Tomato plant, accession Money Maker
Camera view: tilt-top (135 deg); turntable rotation: 300 degrees
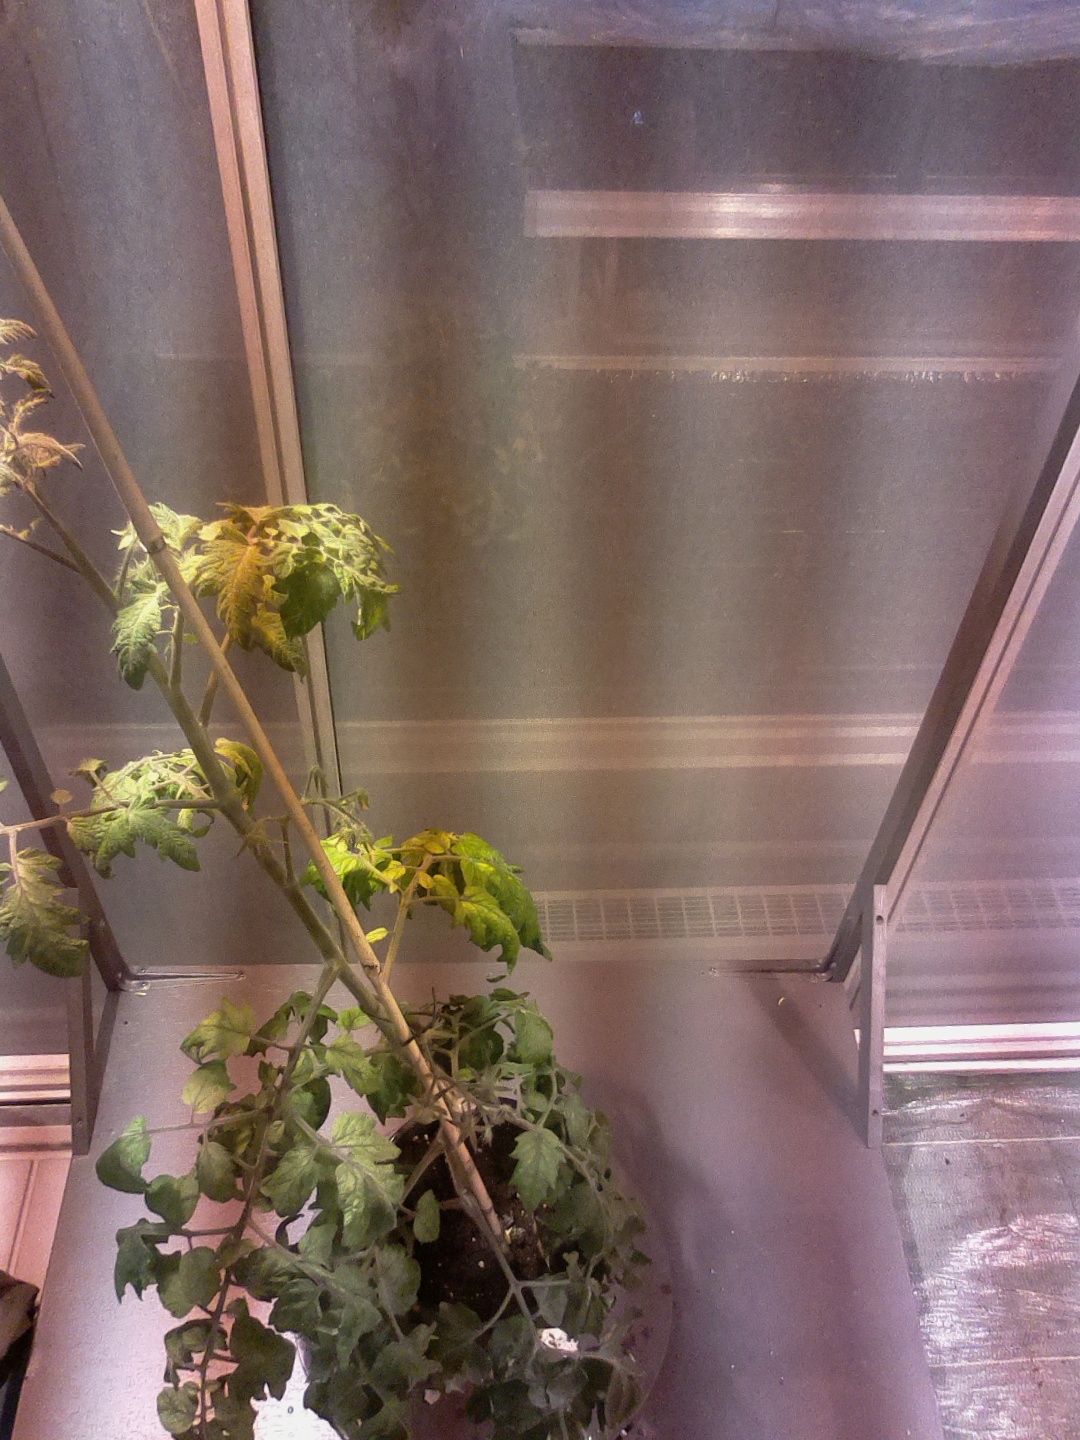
BBCH growth stage 71: 10%-20% of final fruit size